Wema Bank

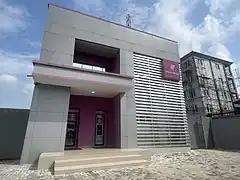
Structure of Wema Bank office

The bank was established on May 2, 1945, as a private limited liability company (under the old name of Agbonmagbe Bank Limited). The bank was founded on May 2, 1945 as Agbonmagbe Bank by the Late Chief Mathew Adekoya Okupe. He set up the first branches of the bank which were in Ebute-metta, Sagamu, Abeokuta and Ijebu-Igbo. The bank remained his until it was taken over by Western Nigeria Marketing Board and later renamed Wema Bank Limited in 1969. Since then, Wema Bank has gone on to be Nigeria's longest surviving indigenous bank. It was granted a commercial banking license and commenced banking activities during the same year. Wema Bank converted to a public limited liability company in 1987. In 1990, the Bank was listed on the Nigerian Stock Exchange. It trades under the symbol: WEMABANK. It was granted a Universal Banking License in February 2001.